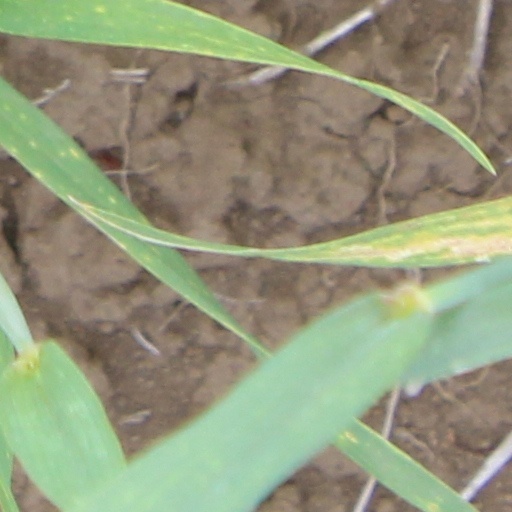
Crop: wheat